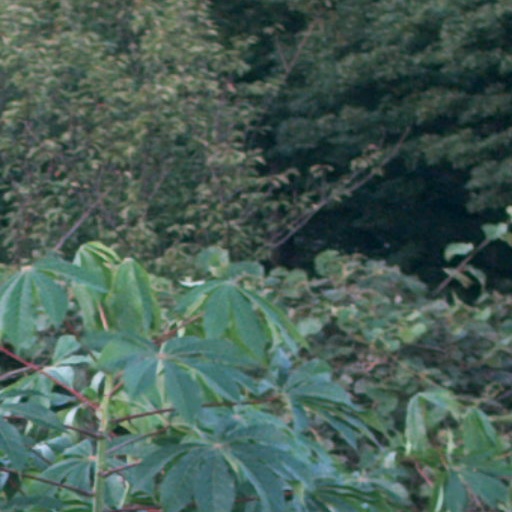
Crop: cassava